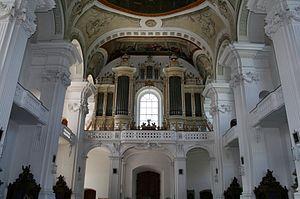
Johann Nepomuk Holzhey était un facteur d'orgue allemand. Avec Karl-Joseph Riepp et Joseph Gabler, il est considéré comme l'un des plus importants facteurs d'orgue du baroque d'Allemagne du Sud.